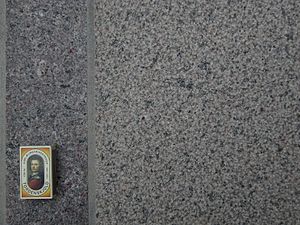
Bornholms geologi / Grundfjeldet / Hammer Granit
Fliser i Hammer-granit fra Bornholms Kunstmuseum, dels i en mørk jetbrændt udgave, dels stokhugget. Æsken måler 6 centimeter.
Fliser i Hammer granit, dels jetbrændt (ved tændstikæsken), dels stokhugget; æsken er 6 cm lang.
Bornholms geologi fremviser bjergarter og aflejringer fra helt andre og ældre geologiske perioder, end tilfældet er i det øvrige Danmark. Mod nord er øen domineret af prækambrisk grundfjeld bestående af gnejser og granitter, mens den lavereliggende sydlige del af øen præges af nedre palæozoiske skifre og sandsten. En bræmme langs kysten mod sydvest er præget af overvejende løse, uhærdede aflejringer af ler og sand fra de mesozoiske perioder Jura og Kridt, samt kalksten fra Kridt. Som i resten af Danmark er undergrunden på Bornholm dækket af kvartære istidsaflejringer i form af moræner og smeltevandsaflejringer, som dog mange steder, særligt i det højtliggende grundfjeldsområde mod nord, er ganske tynde.